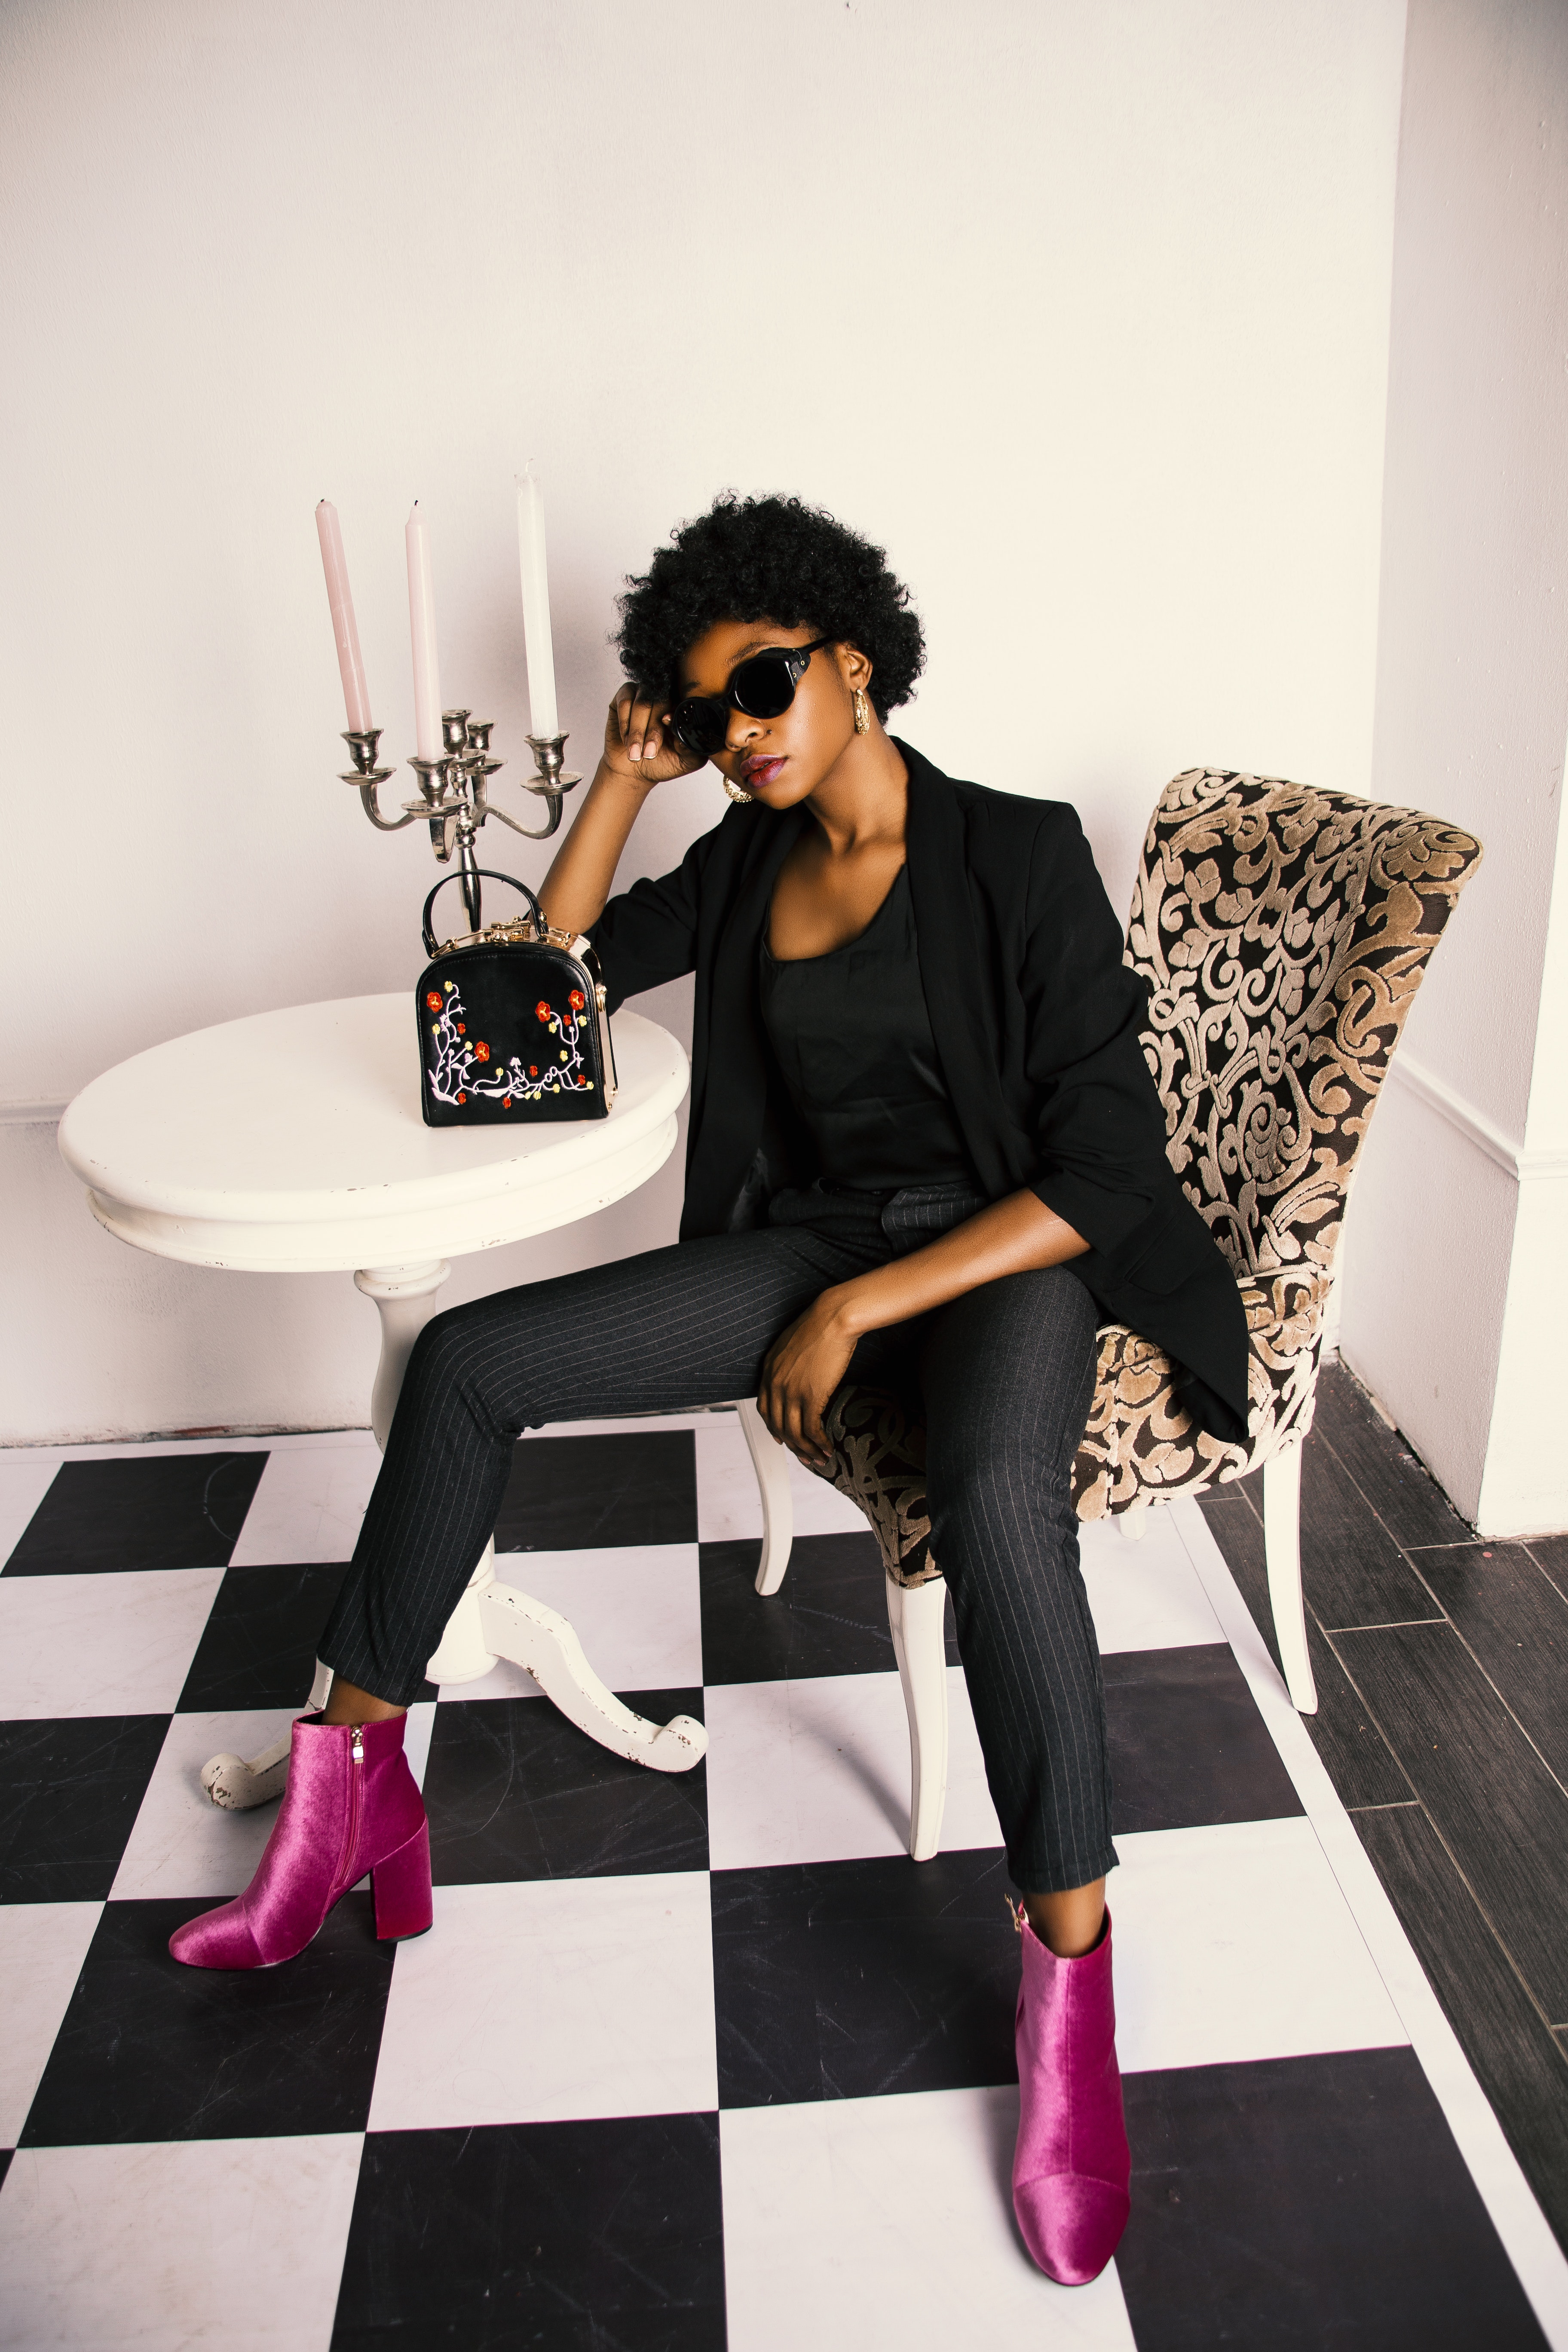
pink, leggings, footwear, tights, leg, fashion, shoe, magenta, photography, knee, black hair, sitting, photo shoot, trousers, fashion accessory, style, thigh, sportswear, fashion design